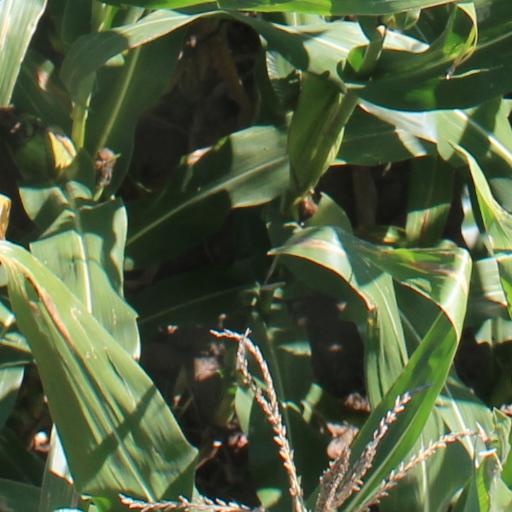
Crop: maize; corn